Super Mario Adventures

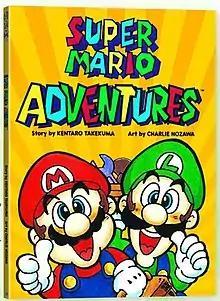
Cover for the 2016 reprint

Super Mario Adventures is an anthology of comics that ran in "Nintendo Power" throughout 1992, featuring the characters from Nintendo's "Mario" series and based loosely on "Super Mario World". In 1993, the series was also serialized in "CoroCoro Comic" in Japanese, under the title . Charlie Nozawa, the artist who created the comics, is also known by the pen name Tamakichi Sakura. Kentaro Takekuma was responsible for the story, which follows Mario and Luigi as they attempt to rescue Princess Toadstool after she is kidnapped by Bowser with intent to marry her.